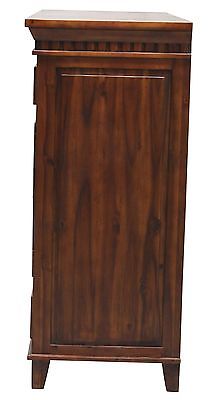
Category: cabinet